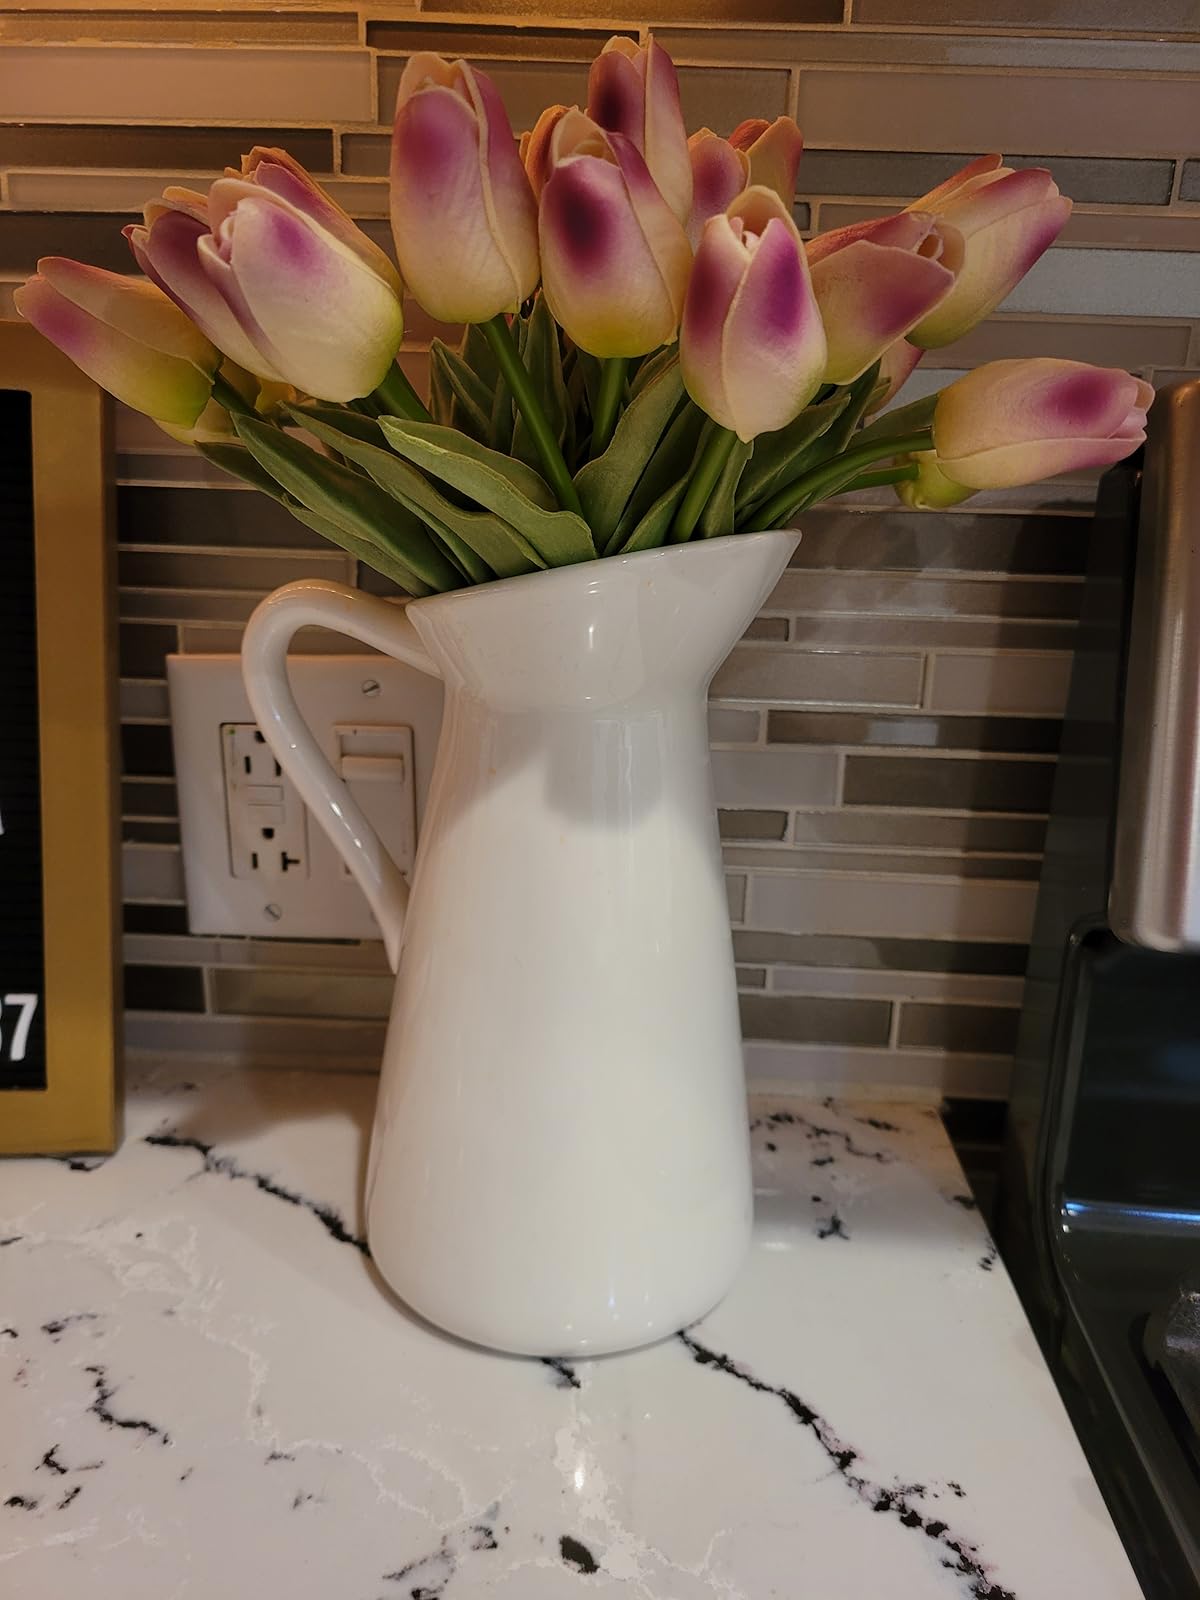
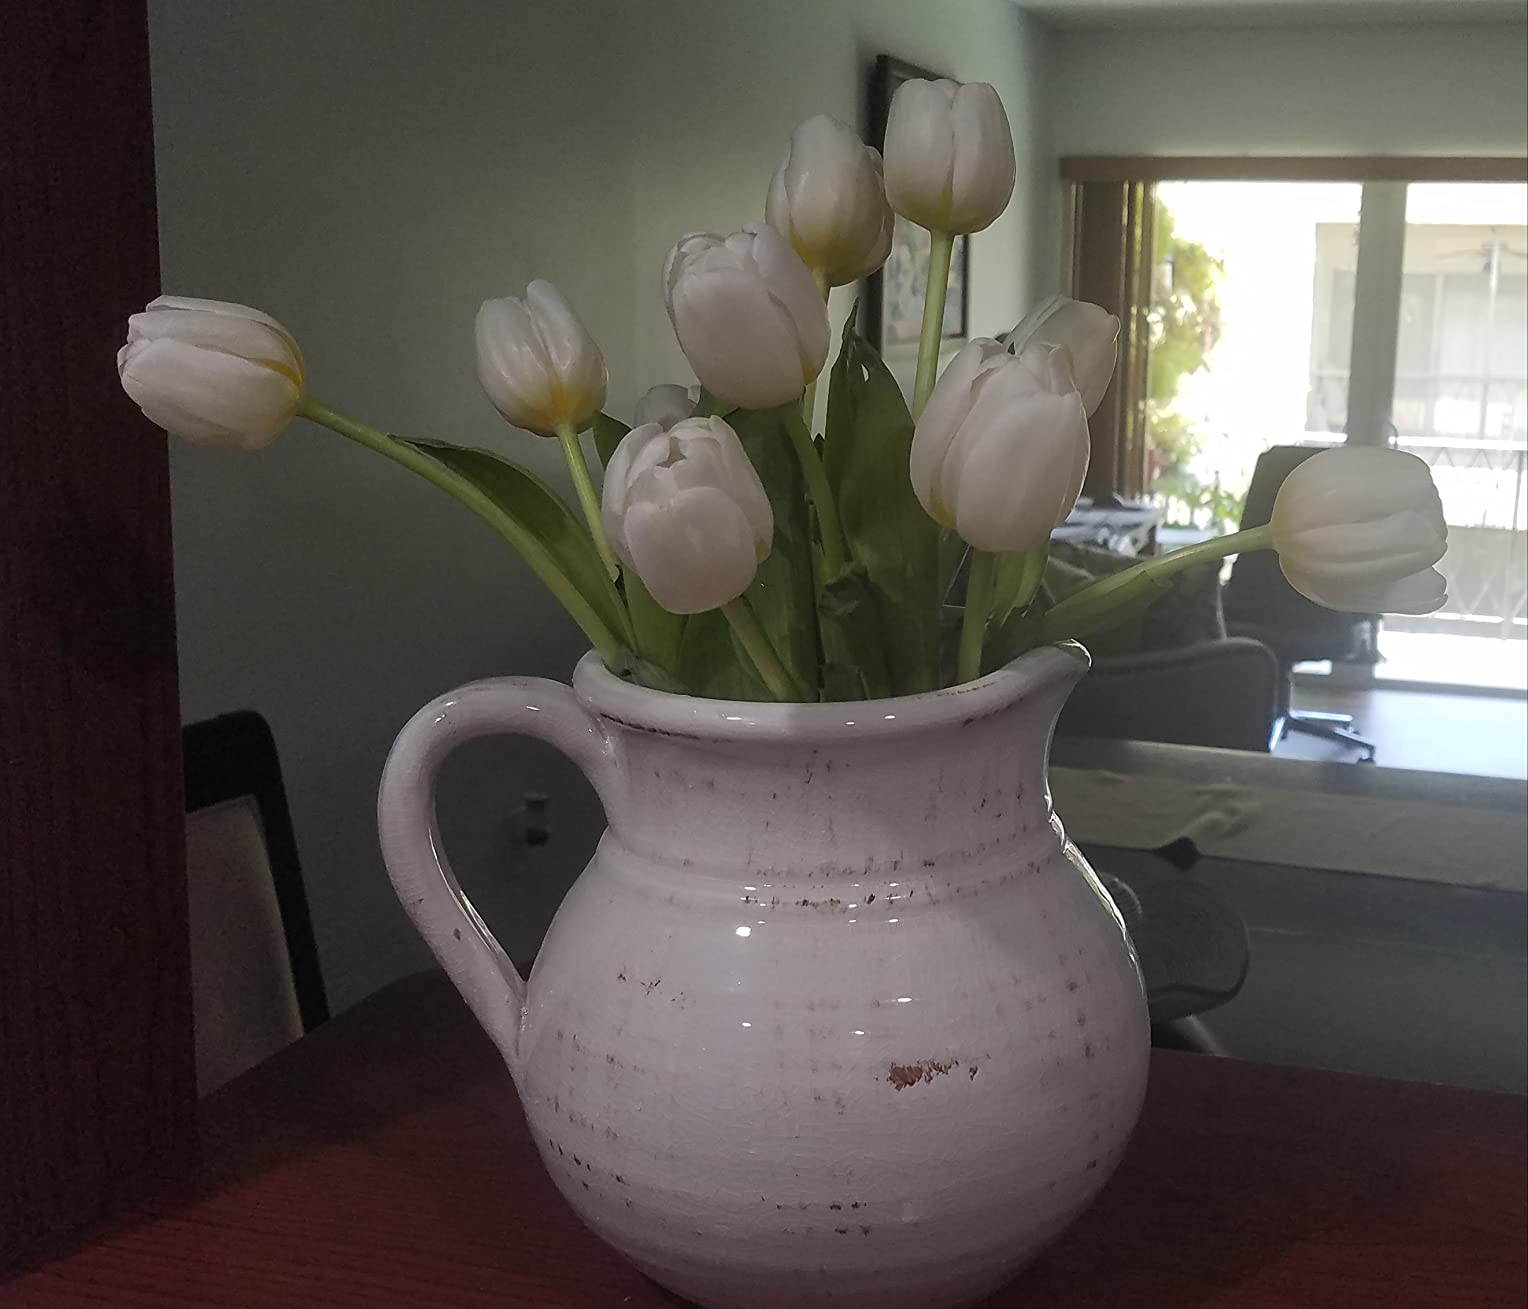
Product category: vase
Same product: no